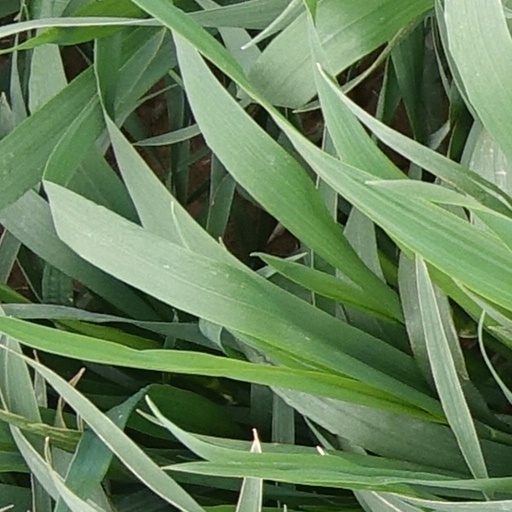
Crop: wheat